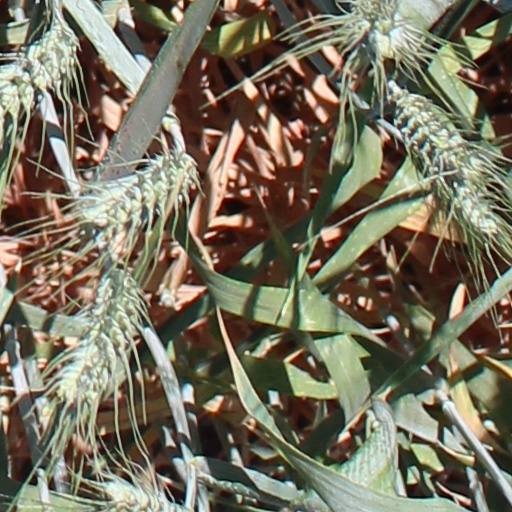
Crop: wheat